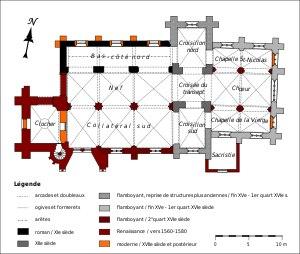
L'église Saint-Martin est une église catholique paroissiale située à Montjavoult, dans le département de l'Oise, en France. Bâtie sur le sommet d'une butte, à 207 m d'altitude, elle marque le paysage à plusieurs kilomètres à la ronde, et représente l'un des principaux monuments de l'ancien canton de Chaumont-en-Vexin. Son grand portail Renaissance, bâti vers 1565 par Jean Grappin, de Gisors, constitue son élément le plus remarquable. À l'instar du volumineux clocher de la même époque qui le jouxte à l'ouest, il serait digne d'une grande église de ville. À l'intérieur, le collatéral sud voûté à la même hauteur que le vaisseau central, forme avec la nef un vaste volume unifié de proportions élancées, inattendu dans un village aujourd'hui sans importance. Son style flamboyant tardif intègre quelques éléments Renaissance. Le reste de l'église est beaucoup plus modeste, et a été édifié majoritairement entre la fin du XVᵉ siècle et le premier quart du XVIᵉ siècle dans le style gothique flamboyant, en reprenant en partie des structures plus anciennes, notamment la base d'un clocher central du XIIᵉ siècle.